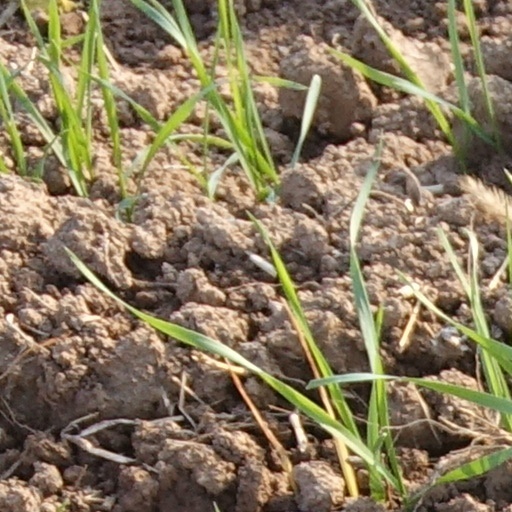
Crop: wheat